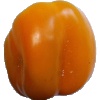
Label: yellow_pepper